Ted Colson

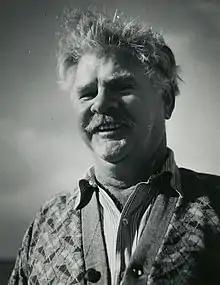
Ted Colson

Edmund Albert "Ted" Colson (3June 188127February 1950) was a bushman, pastoralist and pioneer who achieved recognition as the first person of European descent to cross the Simpson Desert. He was born in South Australia near Quorn at the southern end of the Flinders Ranges.